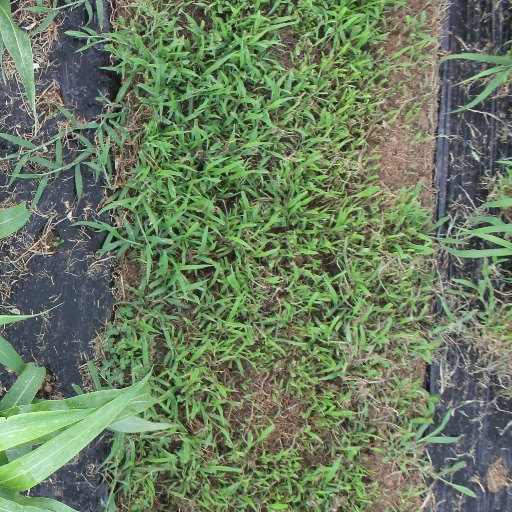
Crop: sorghum